Jablonec nad Nisou District

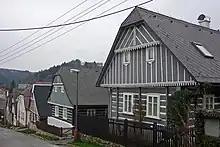
Železný Brod-Trávníky

The most important monuments in the district, protected as national cultural monuments, are: